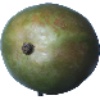
Label: mango